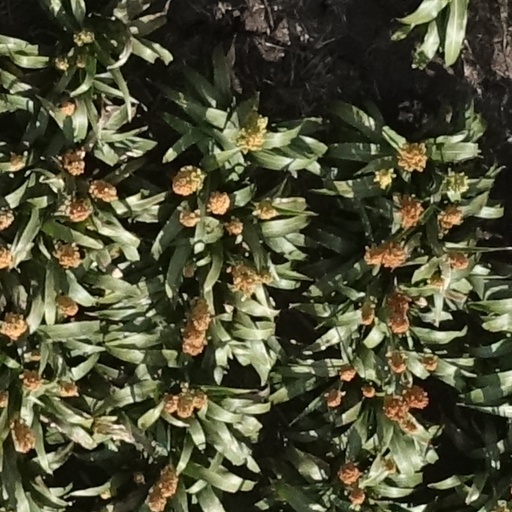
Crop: sorghum